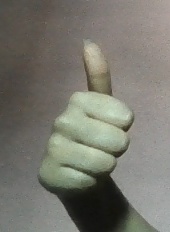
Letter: aleff